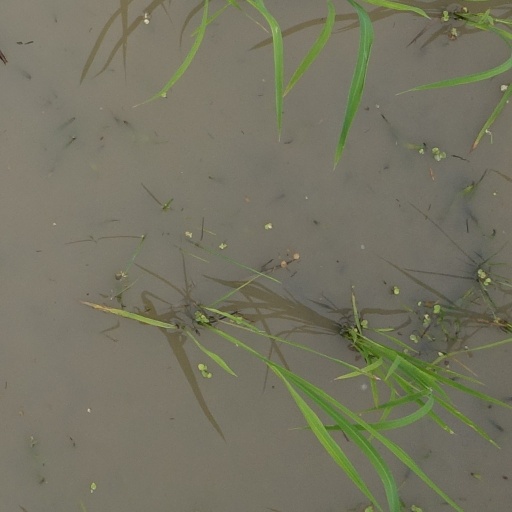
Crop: rice